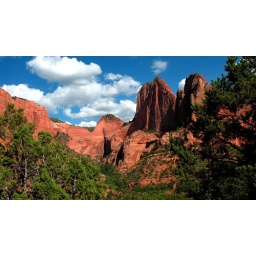
Partly cloudy blue bird day on the Laverkin Ck. Trail in Zion NP.